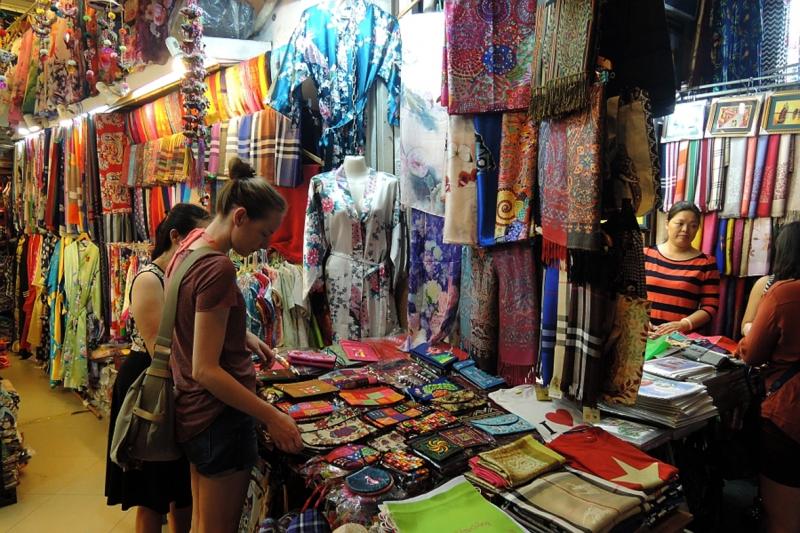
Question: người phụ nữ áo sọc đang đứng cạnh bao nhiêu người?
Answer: người phụ nữ áo sọc đang đứng cạnh hai người